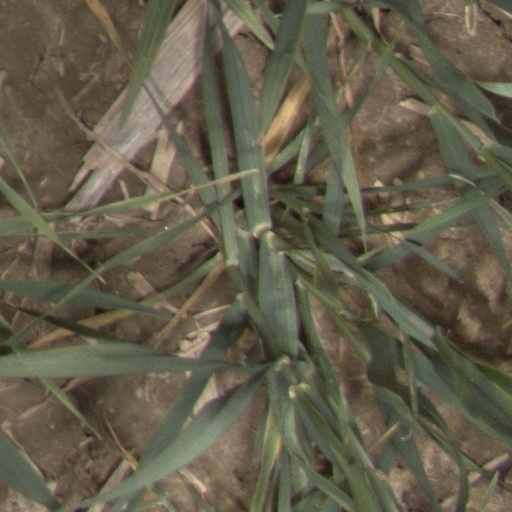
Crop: wheat